Juan José Castro

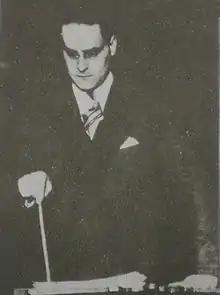
Composer Juan José Castro

Juan José Castro (March 7, 1895September 3, 1968) was an Argentine composer and conductor.